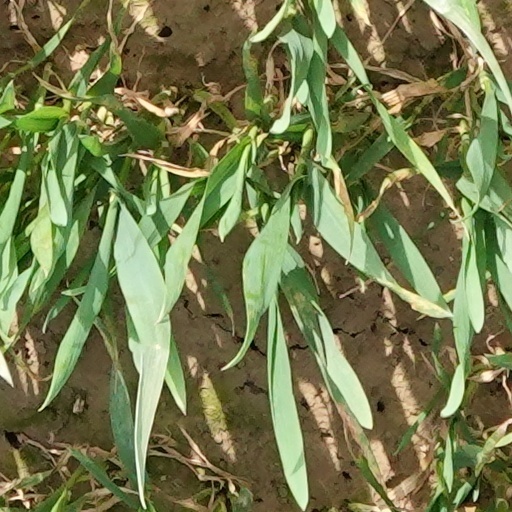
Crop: wheat